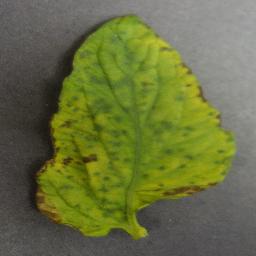
Label: Tomato___Tomato_Yellow_Leaf_Curl_Virus